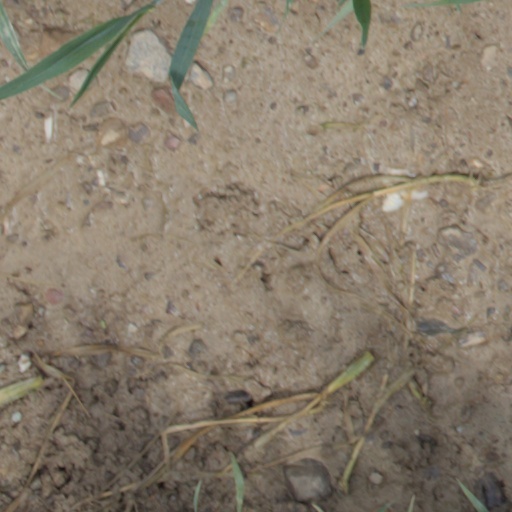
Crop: wheat